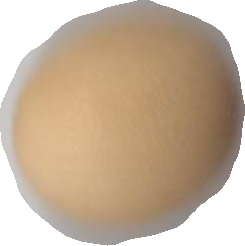
Variety: Grobogan